Military colours, standards and guidons

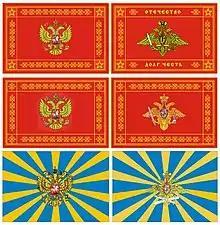
Russian Armed Forces (top); Russian Army (middle); Russian Aerospace Force (bottom).

By tradition, all the Army's rifle battalions (the together with the ) share a single collective colour. Individual battalions have pennants and the Colour of the Rifles is held each year in turn by a different rifle battalion. As a result, the single gold-fringed colour displays all the battle honours earned by every rifle infantry battalion.